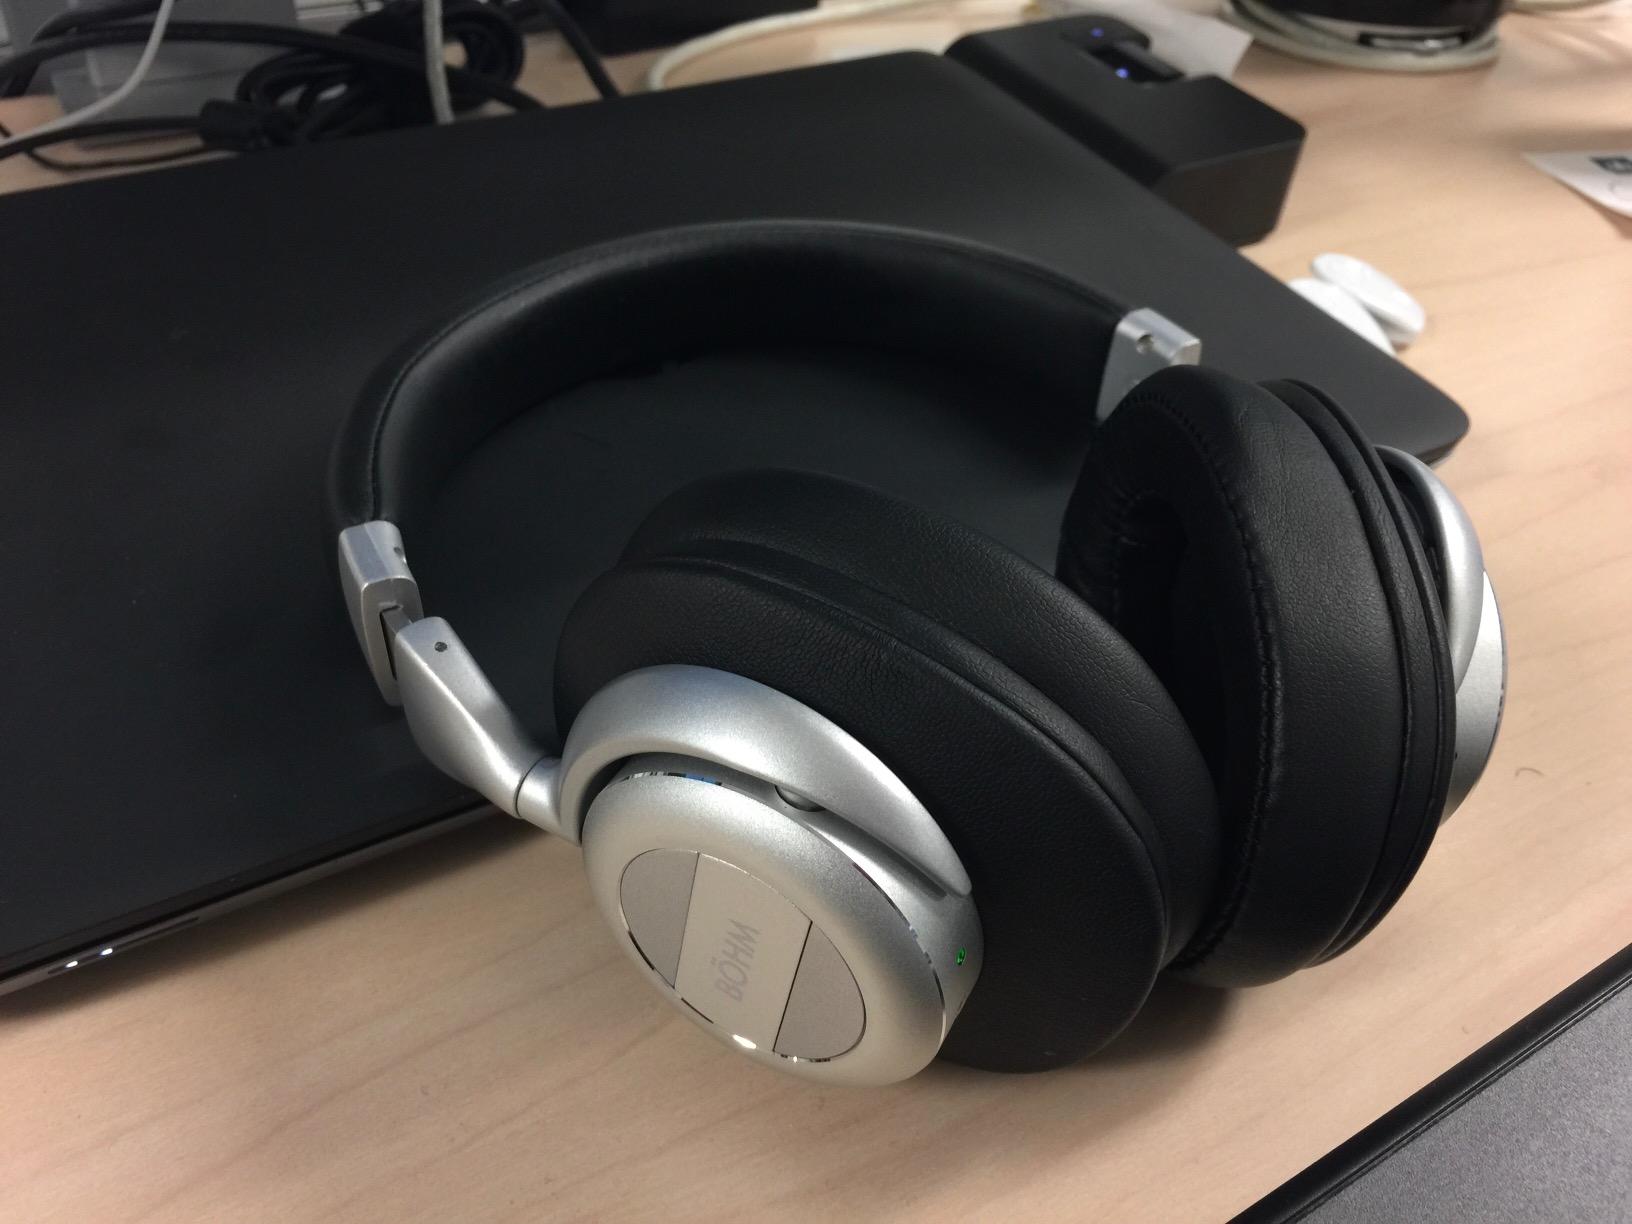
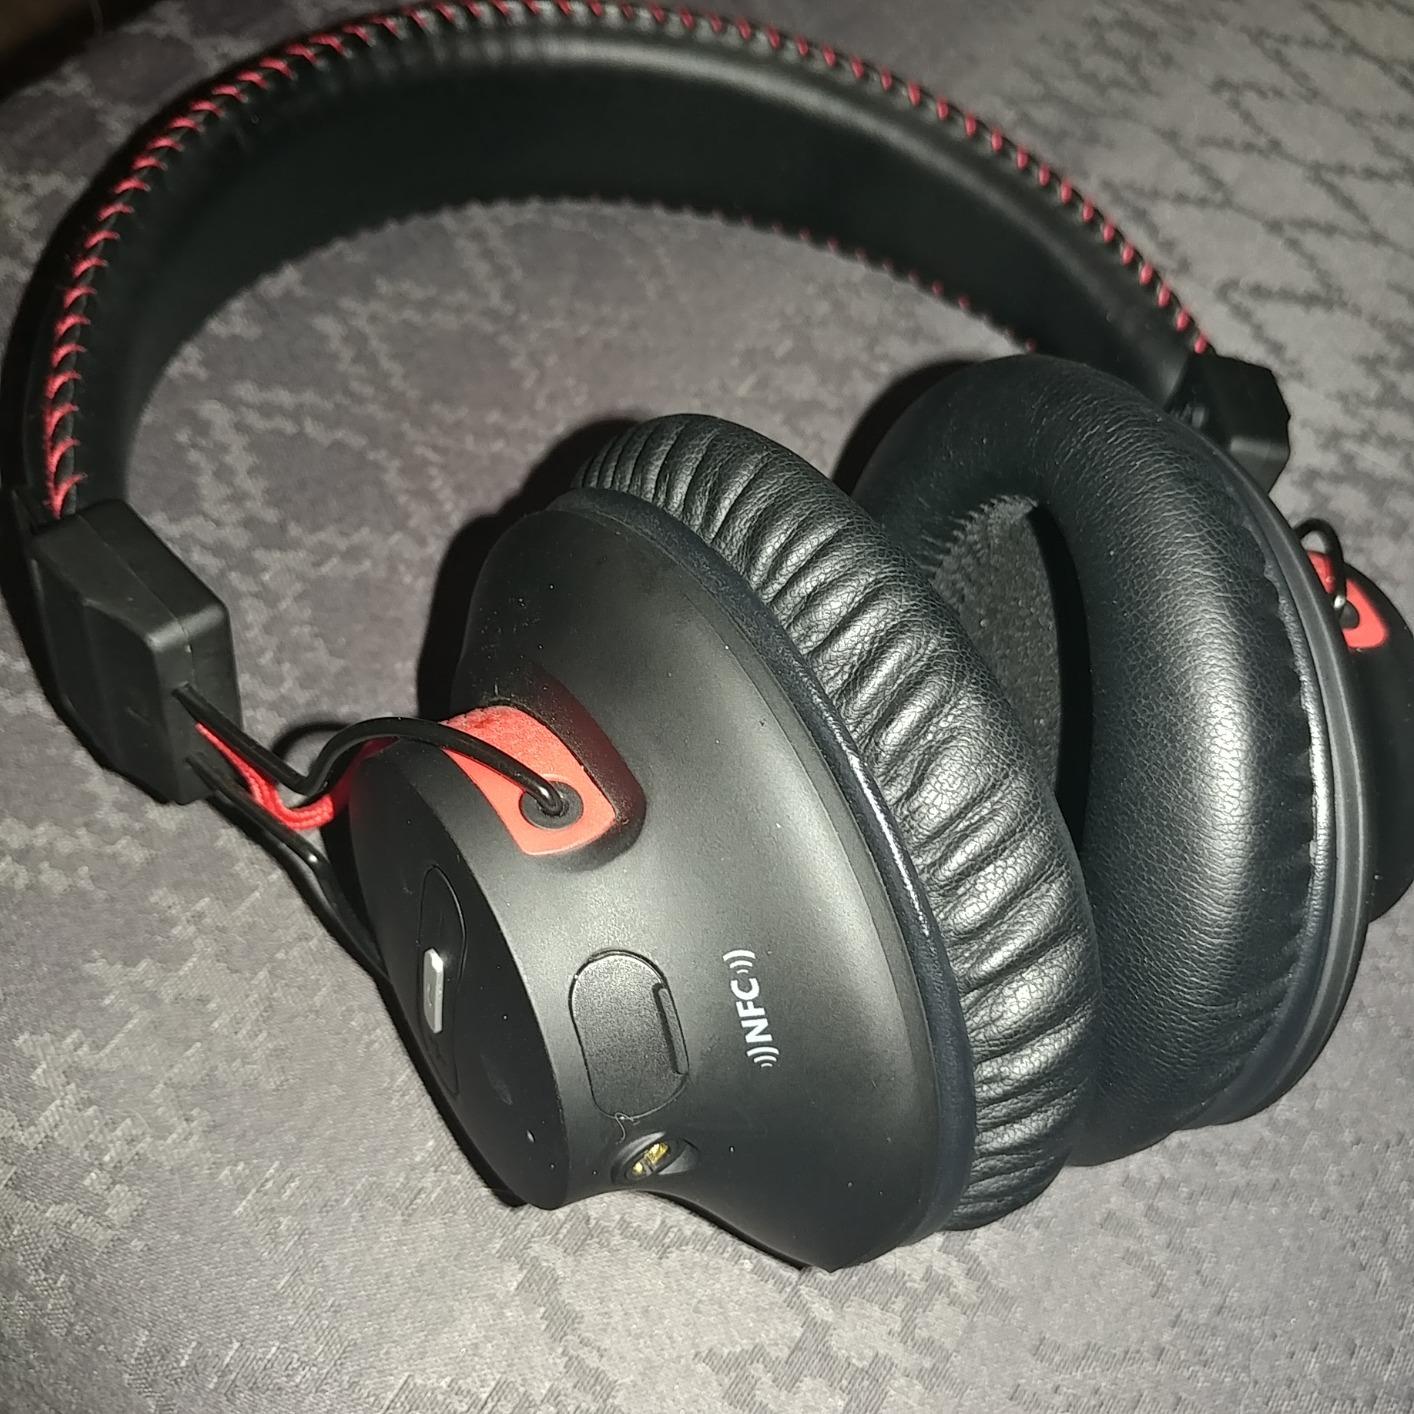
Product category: headphones
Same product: no